Plug-in electric vehicle fire

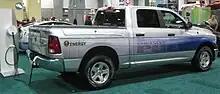
Dodge Ram 1500 Plug-in Hybrid demonstrator

In September 2012, Chrysler temporarily suspended a demonstration program that it was conducting with 109 Dodge Ram 1500 Plug-in Hybrids and 23 Chrysler Town & Country plug-in hybrids. All units deployed in the program were recalled due to damage sustained by three separate pickup trucks when their 12.9 kWh battery packs overheated. The carmaker plans to upgrade the battery packs with cells that use a different lithium-ion chemistry before the vehicles go back on service. Chrysler explained that no one was injured from any of the incidents, and the vehicles were not occupied at the time, nor any of the minivans were involved in any incident, but they were withdrawn as a precaution. The carmaker reported that the demonstration fleet had collectively accumulated 1.3 million miles (2.1 million km) before the vehicles were recalled. The demonstration is a program jointly funded by Chrysler and the U.S. Department of Energy that includes the first-ever factory-produced vehicles capable of reverse power flow. The experimental system would allow fleet operators to use their plug-in hybrids to supply electricity for a building during a power outage, reduce power usage when electric rates are high or even sell electricity back to their utility company.